Clyfford Still

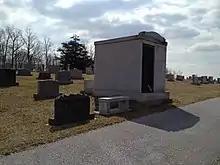
Clyfford Still Mausoleum at Pipe Creek Church of the Brethren Cemetery, Carroll County, Maryland

"I never wanted color to be color. I never wanted texture to be texture, or images to become shapes. I wanted them all to fuse together into a living spirit."